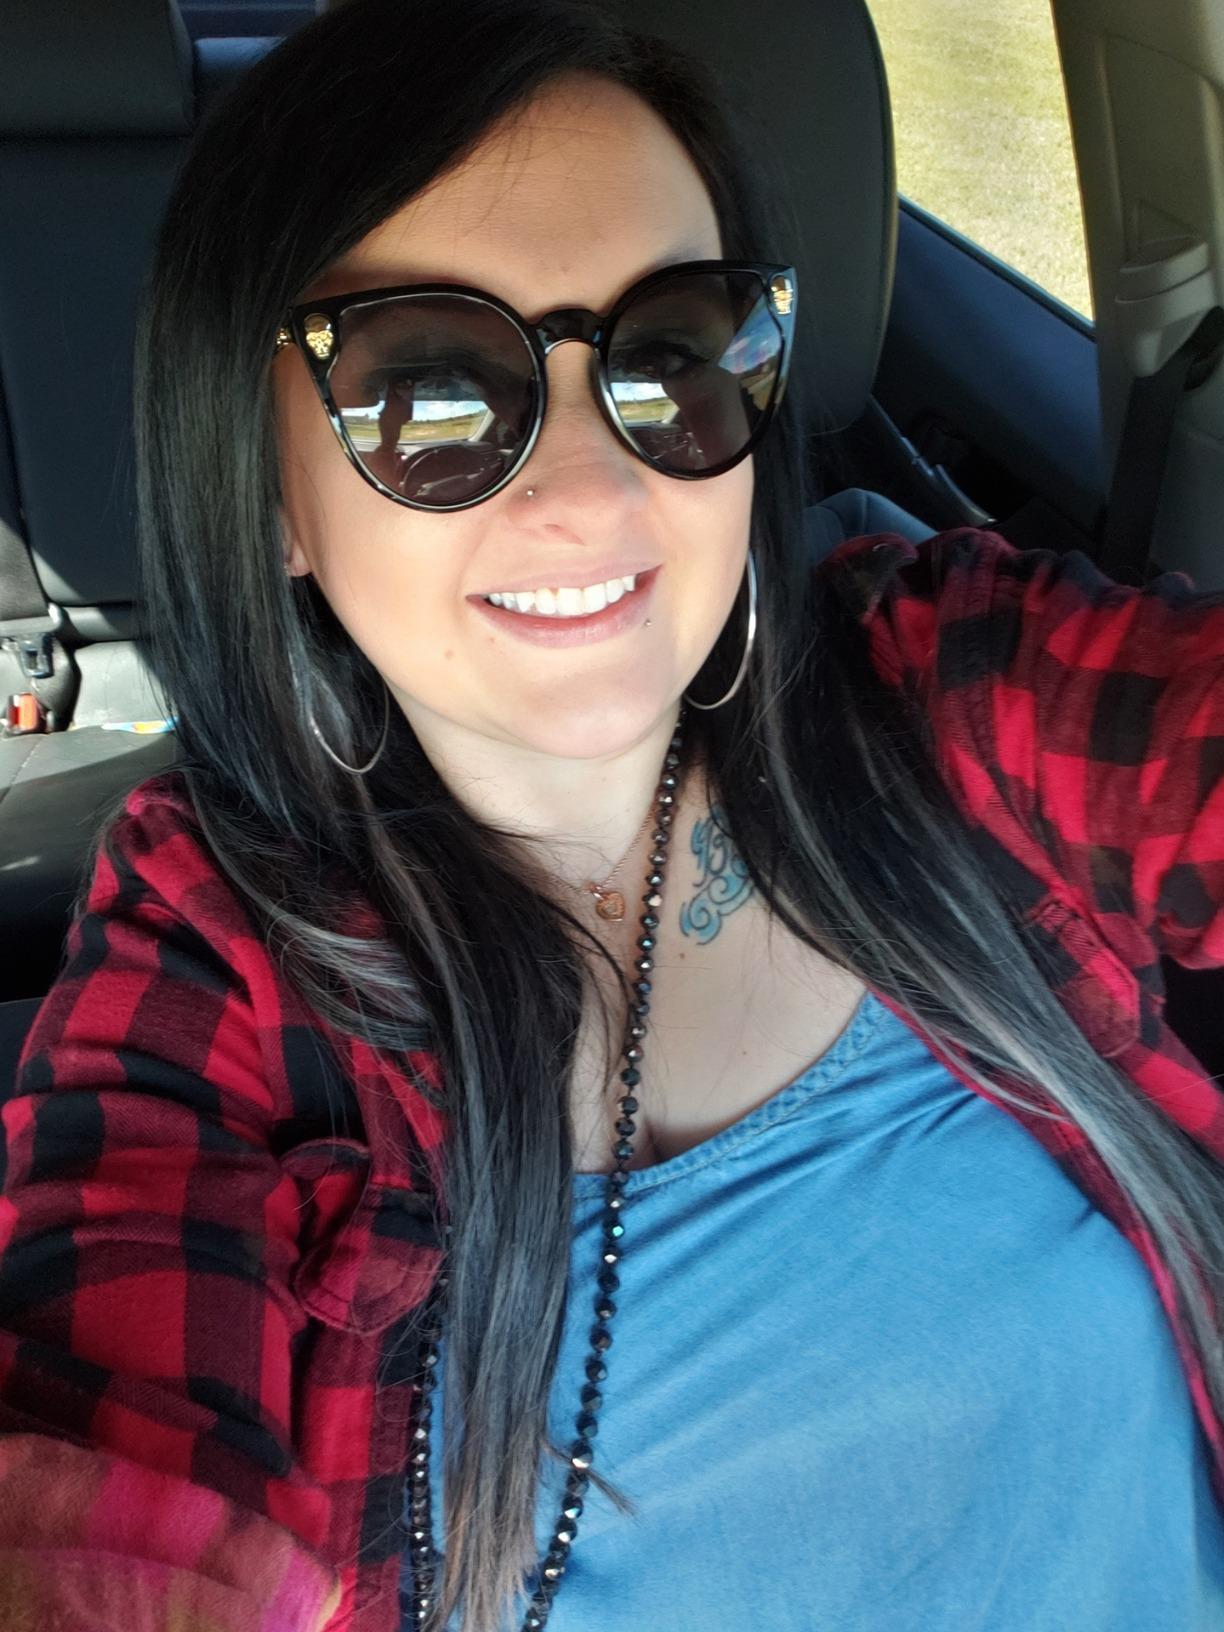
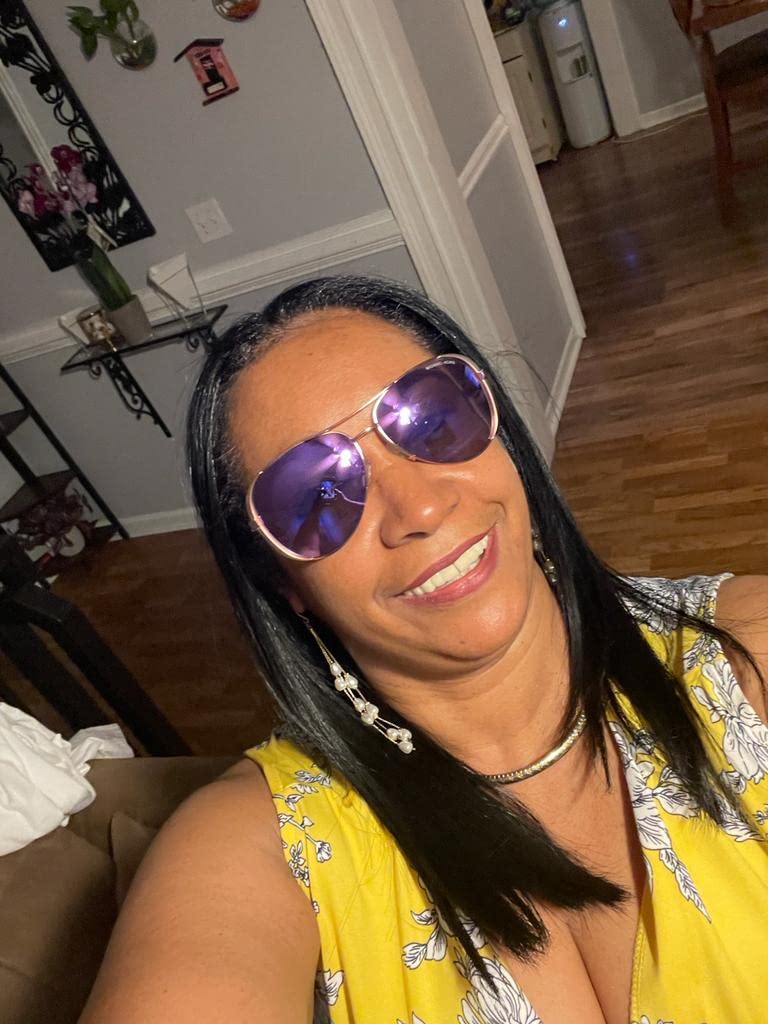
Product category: accessories_sunglasses
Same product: no